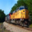
Label: train